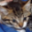
Label: cat